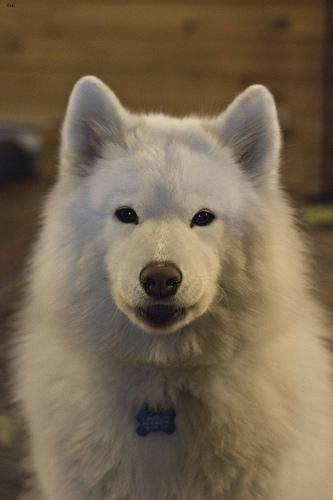
Breed: samoyed